Adolfo Ballivián

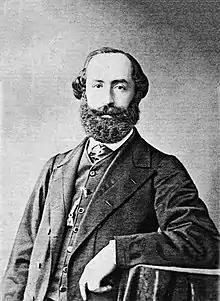
Daguerreotype of Adolfo Ballivián in 1874 by Nicolás Acosta.

Adolfo Ballivián Coll (15 November 1831 – 14 February 1874) was a Bolivian military officer and politician who served as the 18th president of Bolivia from 1873 to 1874. His presidency was brief, yet serious financial and legislative problems, worsened or neglected by previous administrations, began to appear. These would have serious effects for Bolivia, leading up to the War of the Pacific.